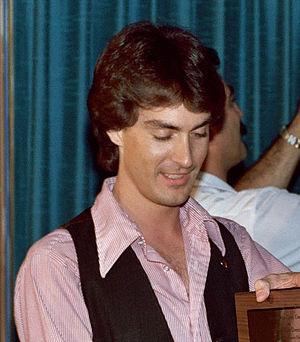
Dave Stevens est un illustrateur et auteur de bande dessinée américain. Auteur méticuleux et peu prolifique, il connaît le succès avec sa série Rocketeer, publiée de 1982 à 1995 en huit épisodes. Du milieu des années 1980 à sa mort, il vit principalement de l'illustration.